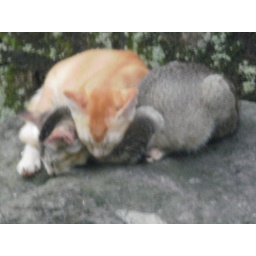
two cat is sleeping in beside my bedroom